31st Fighter Wing

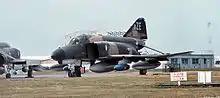
McDonnell Douglas F-4E-37-MC Phantom 68-0365 of the 309th TFS, about 1971.

On 30 March 1981, the wing assumed a larger responsibility for training all F-4 aircrews. Training became the wing's primary mission until 1985 when the wing received its next aircraft, the F-16 Fighting Falcon, and resumed an air defense and air interdiction mission. The 31st Tactical Fighter Training Wing won the 1982 Daedalian Maintenance Trophy Award for the best maintenance complex in the United States Air Force.